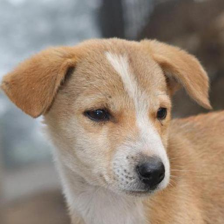
Label: animals